Twentieth Air Force

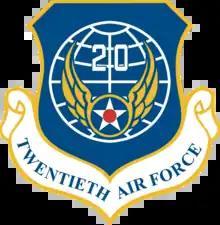
Shield of the Twentieth Air Force

The Twentieth Air Force (Air Forces Strategic) (20th AF) is a numbered air force of the United States Air Force Global Strike Command (AFGSC). It is headquartered at Francis E. Warren Air Force Base, Wyoming.